Sónar

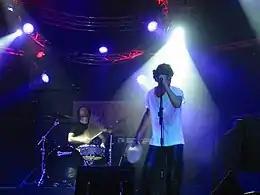

Sónar was founded in Barcelona in 1994 as the “Festival of Advanced Music and Multimedia Art”, by music journalist Ricard Robles and musicians and visual artists Enric Palau and Sergio Caballero. The first festival took place on 2, 3 and 4 June at the Centre de Cultura Contemporània de Barcelona (Sónar by Day) and the Apolo club (Sónar by Night), with performances by Holger Czukay, Mixmaster Morris, Laurent Garnier, Sven Väth, Atom Heart, and Trans Global Underground, among others. This first event, which included the Record Fair and Technology Fair - the forerunner of what is now known as Sonar+D - was attended by nearly 6,000 people and 40 representatives of the Spanish media.